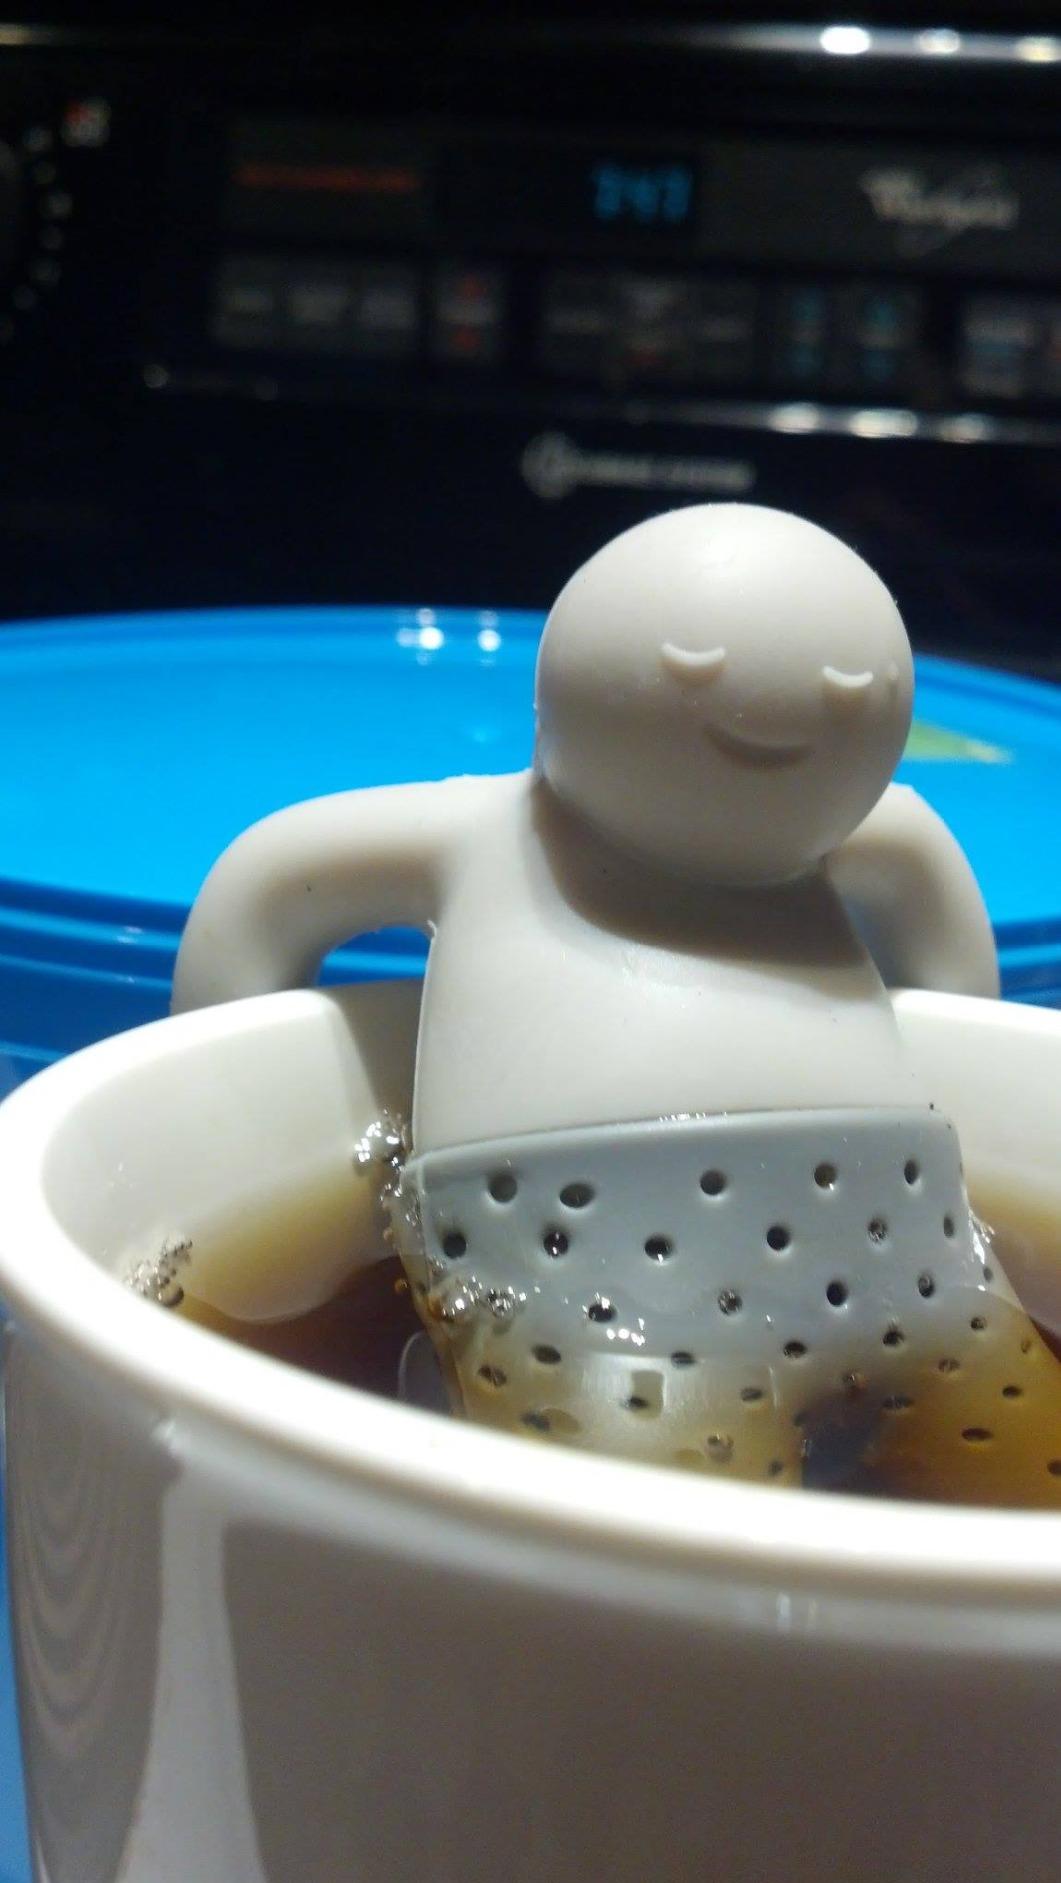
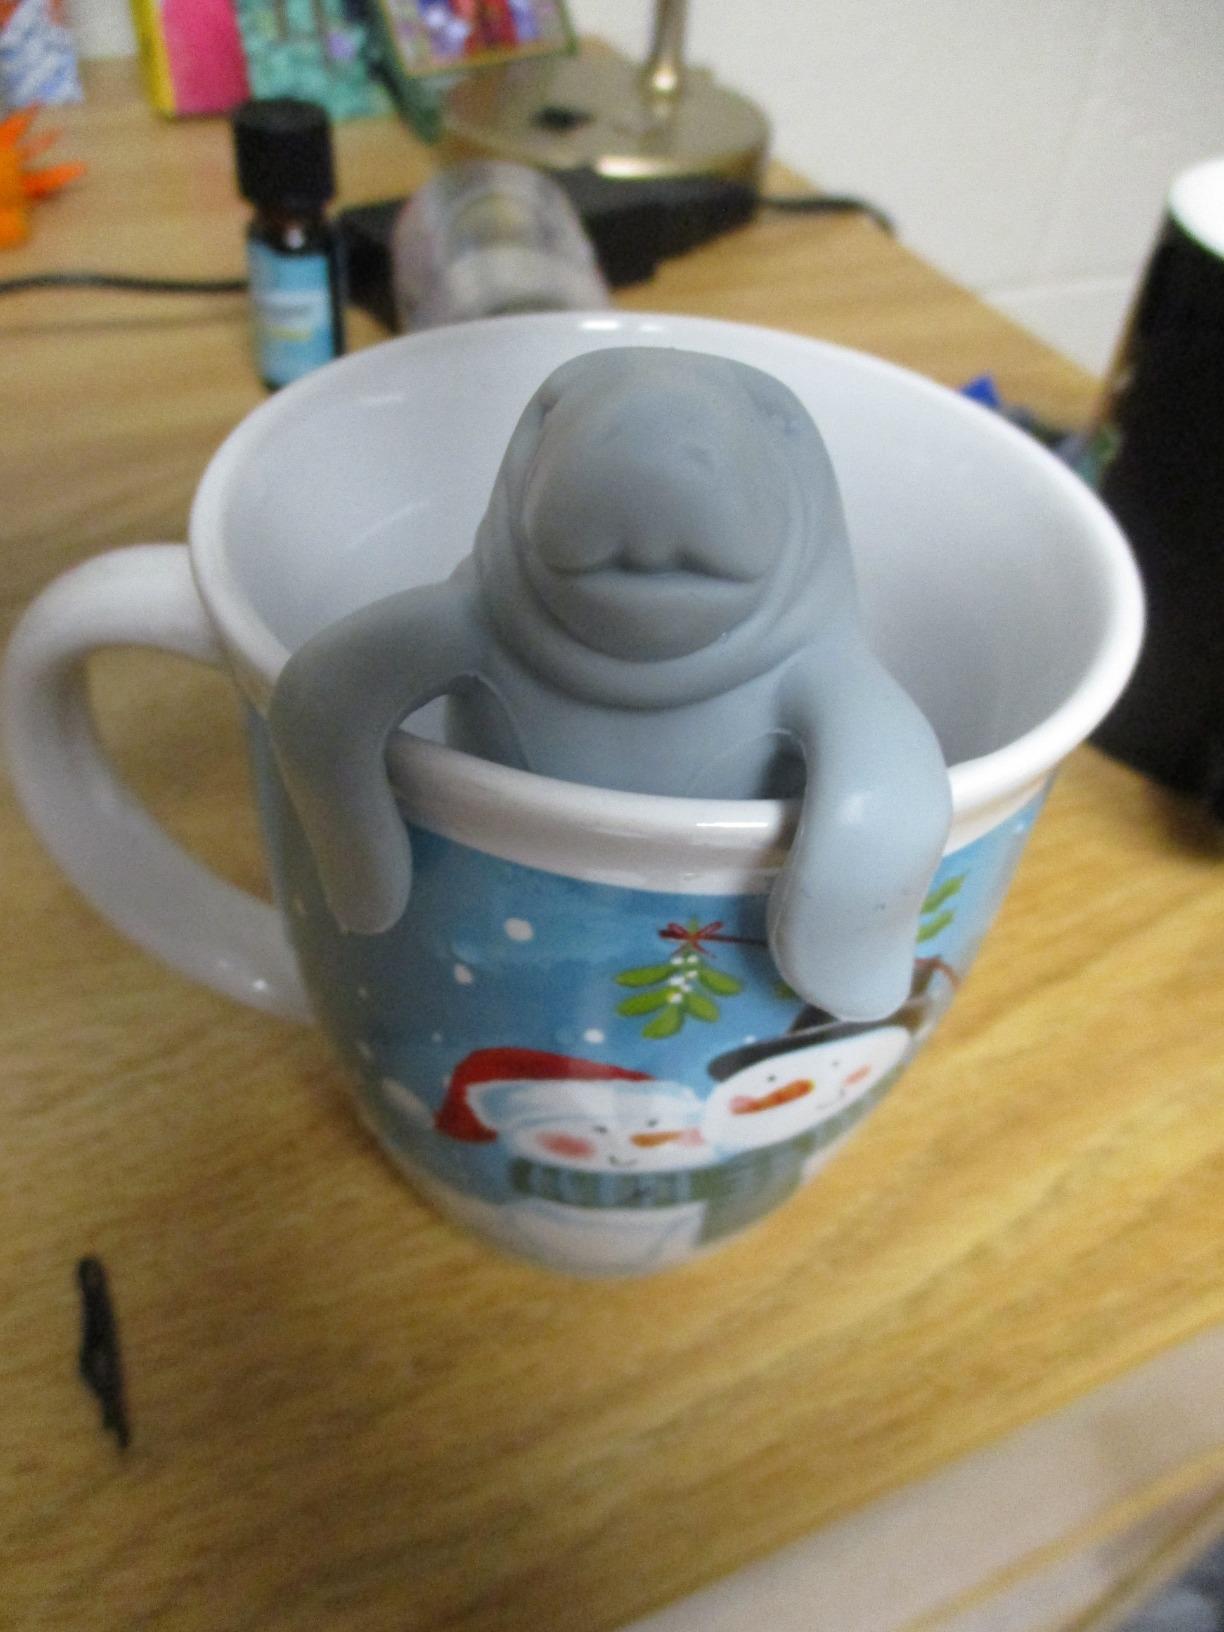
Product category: items_tea
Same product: no